Crayfish

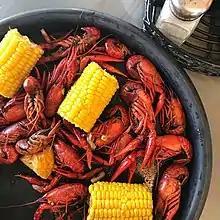
Cajun style crawfish

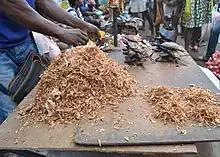
A man selling dried crayfish at an African market

Crayfish are freshwater crustaceans belonging to the infraorder Astacidea, which also contains lobsters. Taxonomically, they are members of the superfamilies Astacoidea and Parastacoidea. They breathe through feather-like gills. Some species are found in brooks and streams, where fresh water is running, while others thrive in swamps, ditches, and paddy fields. Most crayfish cannot tolerate polluted water, although some species, such as "Procambarus clarkii", are hardier. Crayfish feed on animals and plants, either living or decomposing, and detritus.